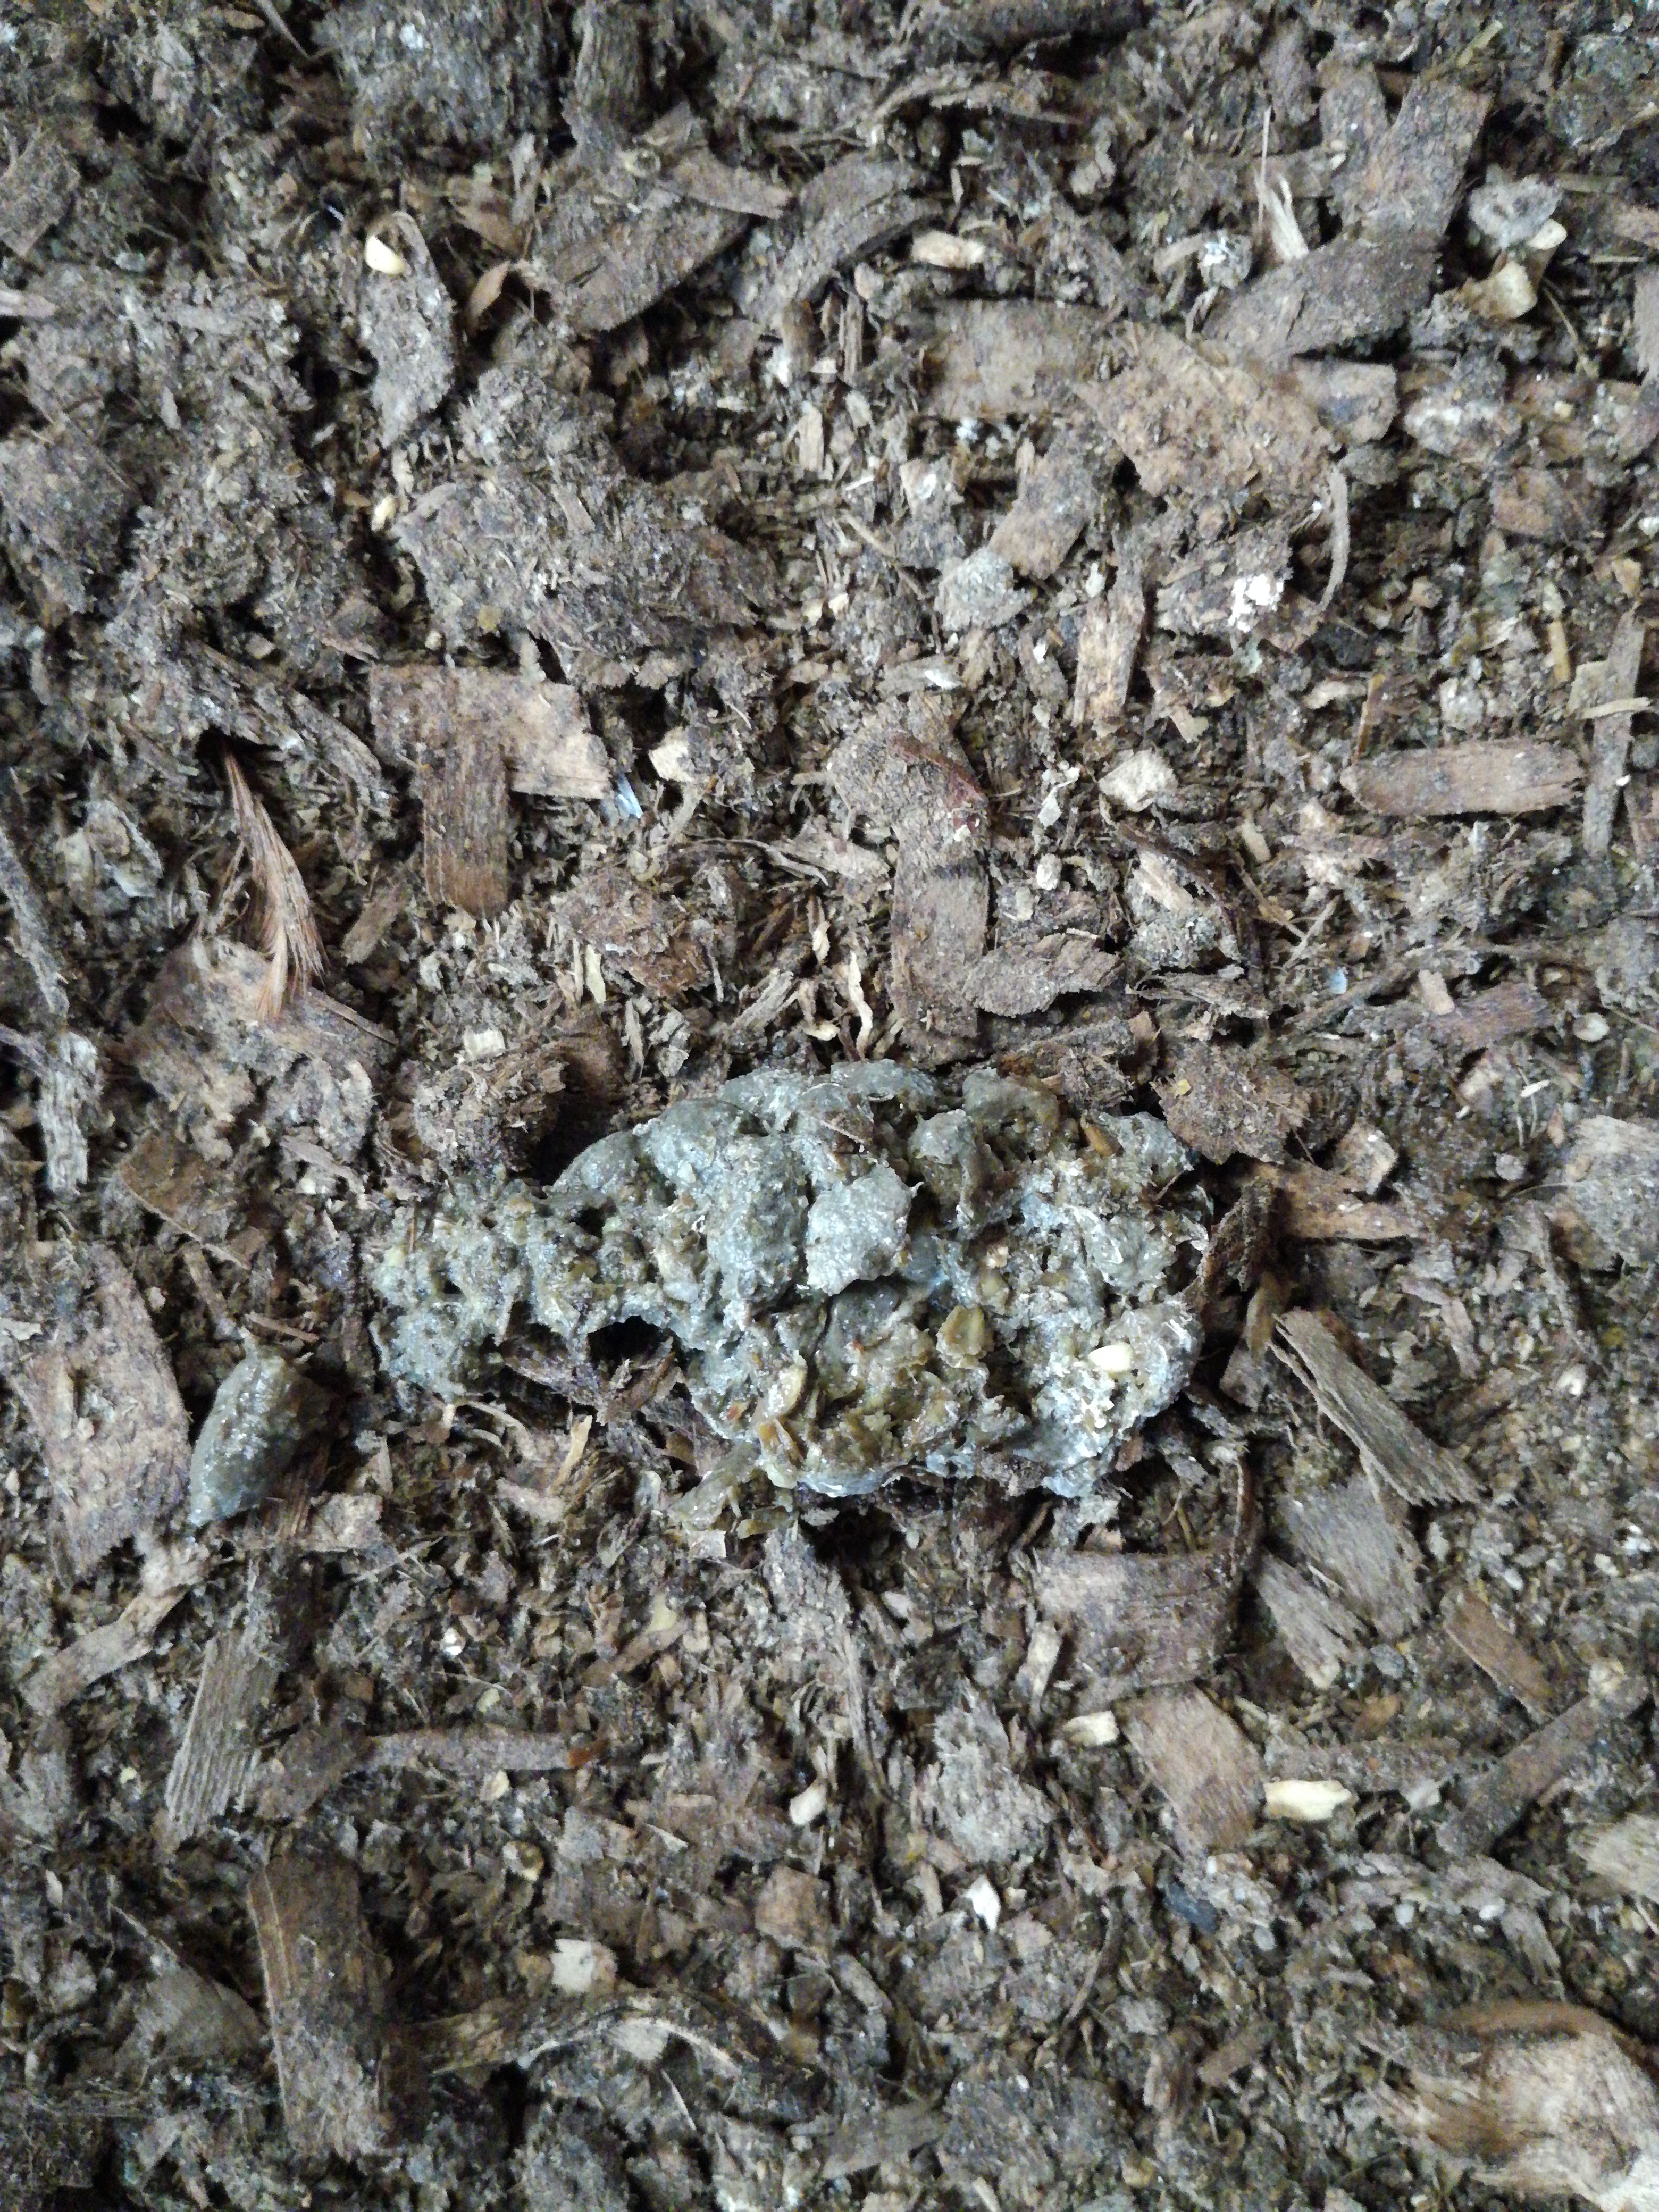
PCR-confirmed diagnosis: Healthy